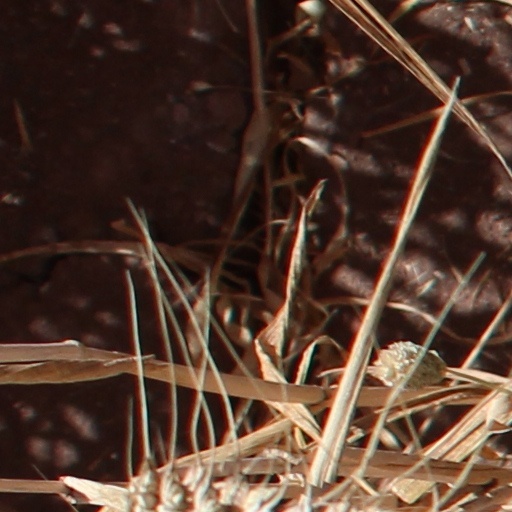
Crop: wheat